McDonnell CF-101 Voodoo

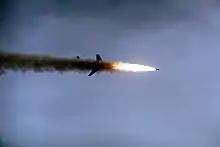
CF-101B firing AIR-2 Genie in 1982

The issue of nuclear weapons in Canada had not been resolved in June 1961, thus the CF-101s were armed only with their secondary AIM-4D Falcon missiles. In April 1963, the issue led to the collapse of the Diefenbaker government. The succeeding Pearson government signed an agreement with the United States concerning nuclear arms for Canada on 16 August 1963. The agreement did not actually state that Canada was acquiring nuclear weapons; the Canadian government usually refused to confirm or deny that there were any nuclear arms in Canada. The agreement specifically stated that the AIR-2A Genie rockets were the property of the United States and would only be released to Canada for actual use with the joint agreement of Canada and the United States through NORAD. The stringent training requirements meant that it took until June 1965 for the Genies to become operational in Canada. The Genies were kept in the custody of the USAF, with detachments of the 425th Munitions Support Squadron located at each of the Canadian bases.